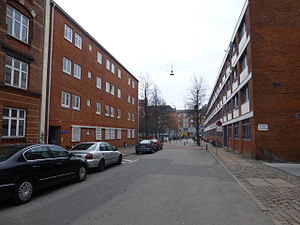
Allersgade
Allersgade med Dagmargården til højre.
Allersgade er en gade på Ydre Nørrebro i Mimersgadekvarteret. Den er en sidegade til Nørrebrogade og ender i Dagmarsgade.